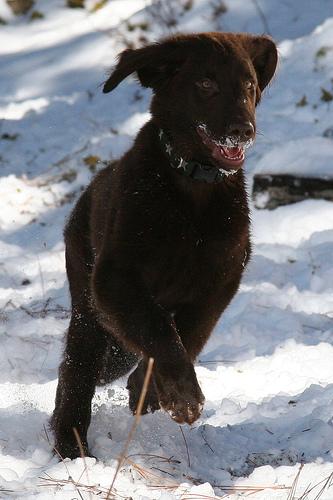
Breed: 206-n000047-flat_coated_retriever